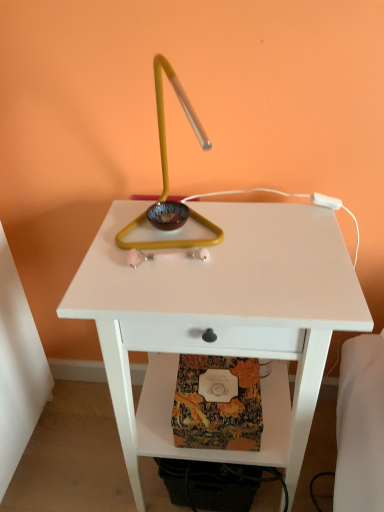
Question: Locate all white wood nightstand at center in the image.
Answer: [(0.576, 0.623)]